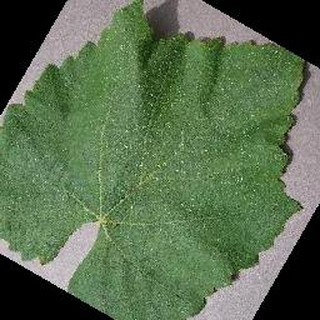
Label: healthy_grape